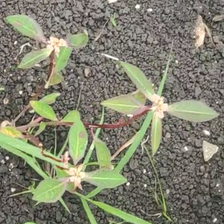
Weed species: Moti_dudhi(Euphorbia_geneculata_L)